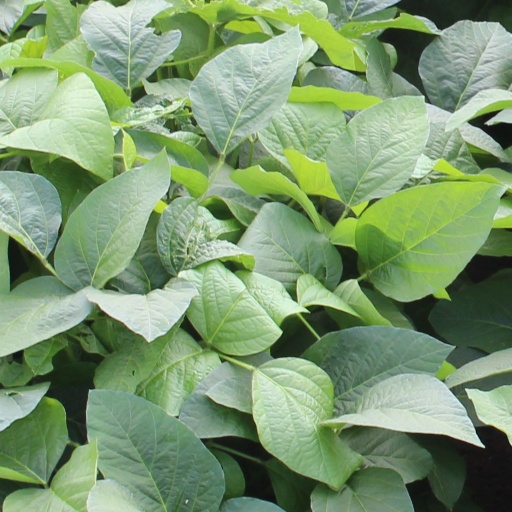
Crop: soybean